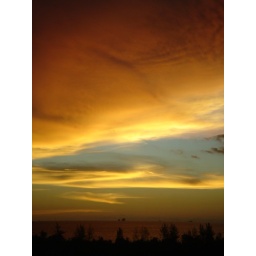
Taken from my client's office in Miri..pretty formidable..rained cats &amp;amp; dogs after